Majaa Talkies

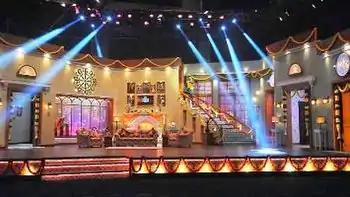

From the inaugural episode, the show is shot in a set resembling a house created at Kanteerava Studios at Bengaluru. The set depicts a typical living area of a modern house complete with luxury seating for guests, a wall of the room which is said to be Rani's, through the door of which she usually enters the hall, a kitchen, a staircase connecting to the upper part of the house where Rajini is shown to be living in. Multiple ways exist to enter the hall; including the back hallway behind the seating through which Srujan usually enters. An area beside kitchen is reserved for the band and a solo seating is placed for Indrajith Lankesh to the opposite of the main set.